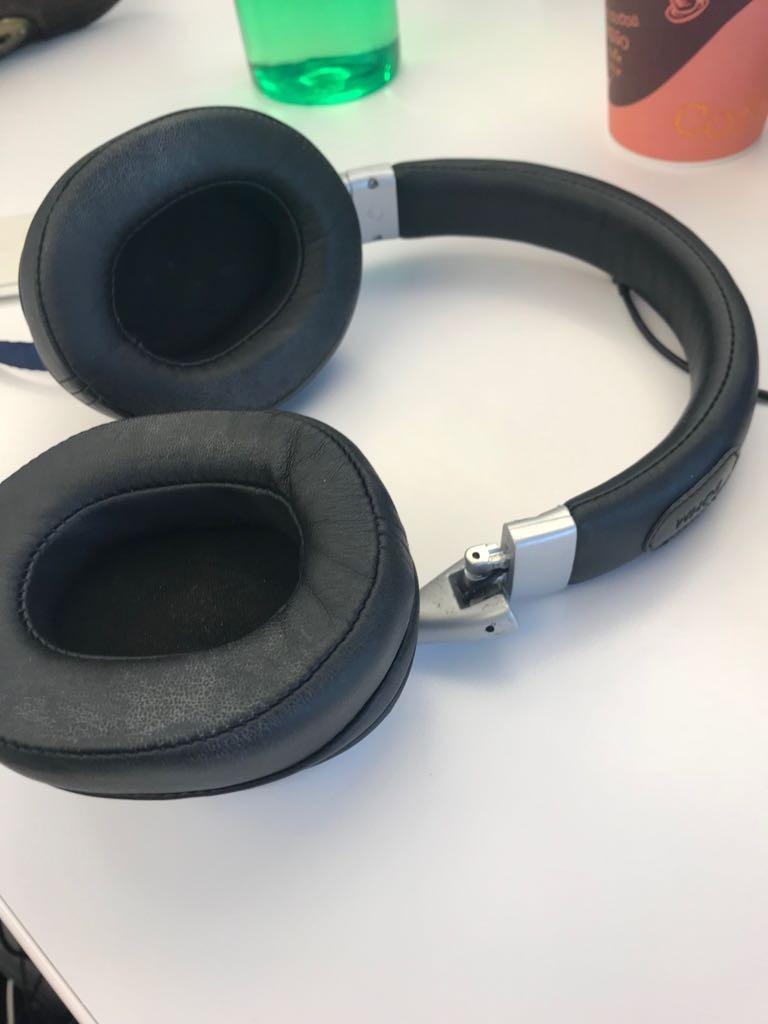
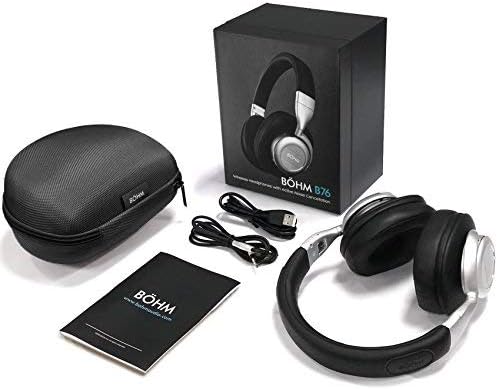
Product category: headphones
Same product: yes